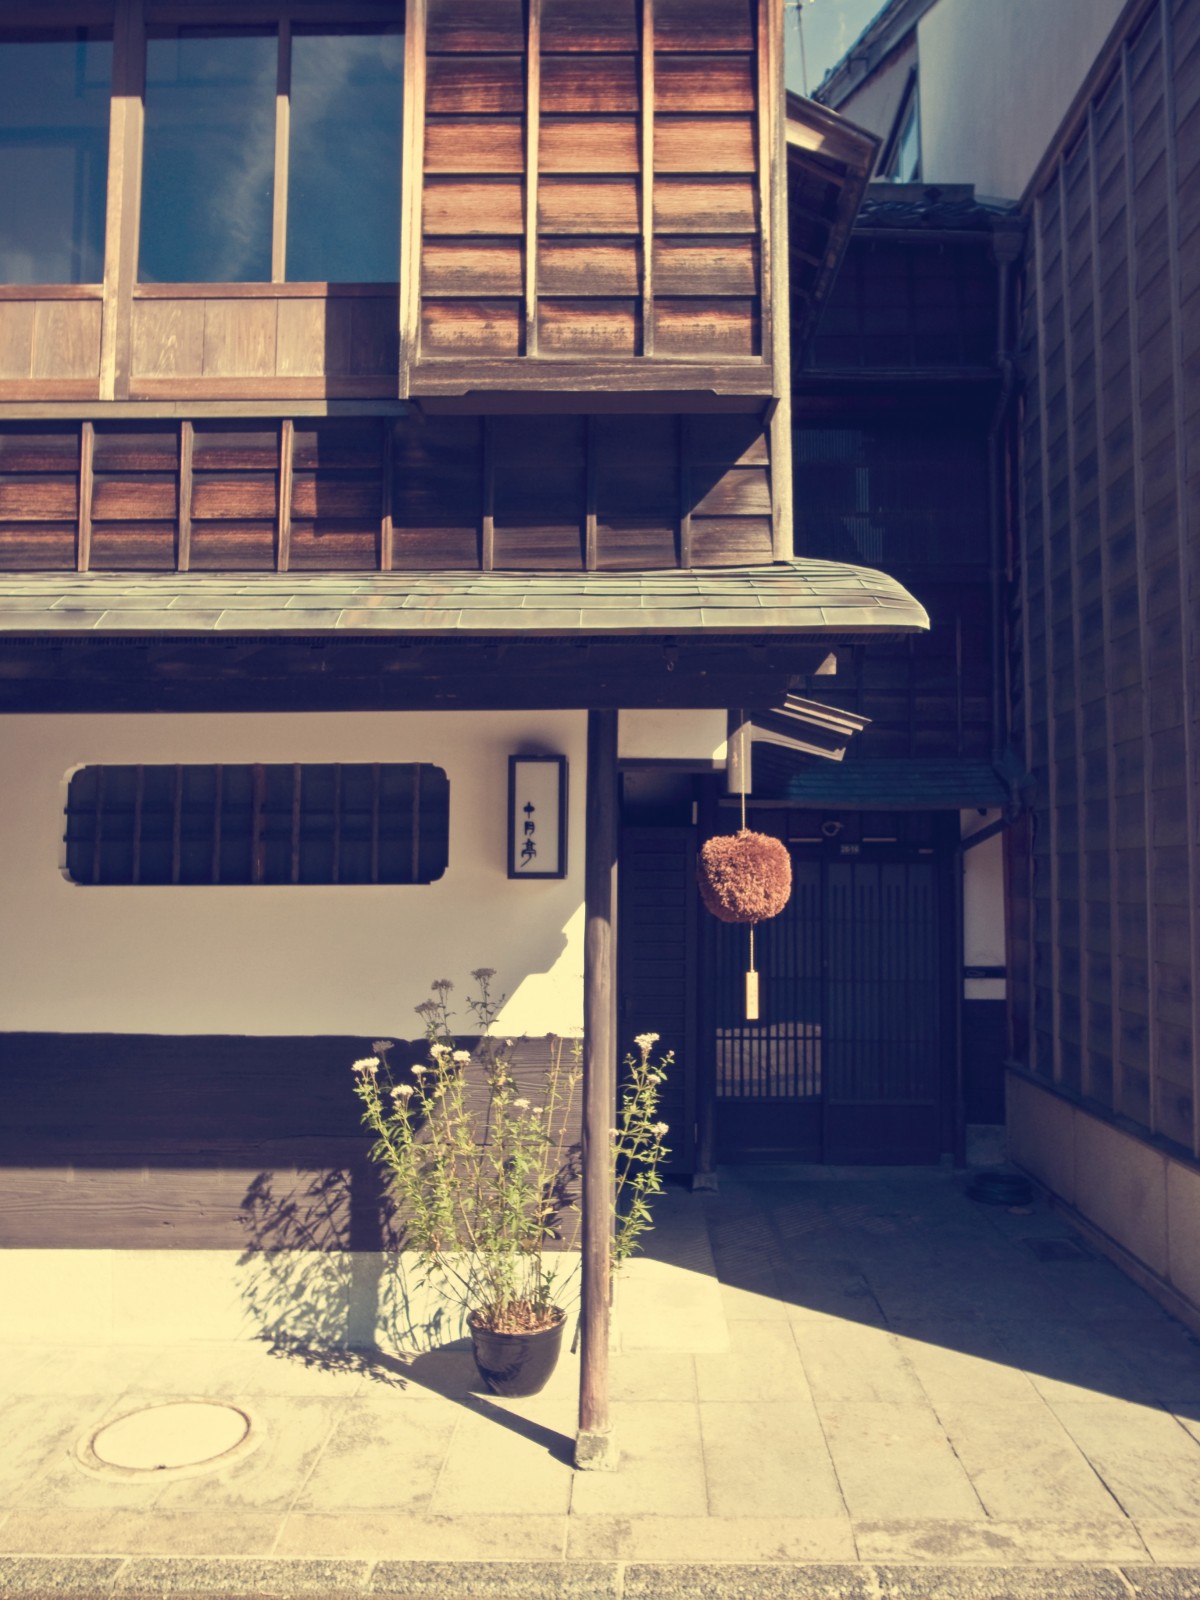
Tags: architecture, wood, house, home, wall, color, facade, blue, furniture, lighting, interior design, shape